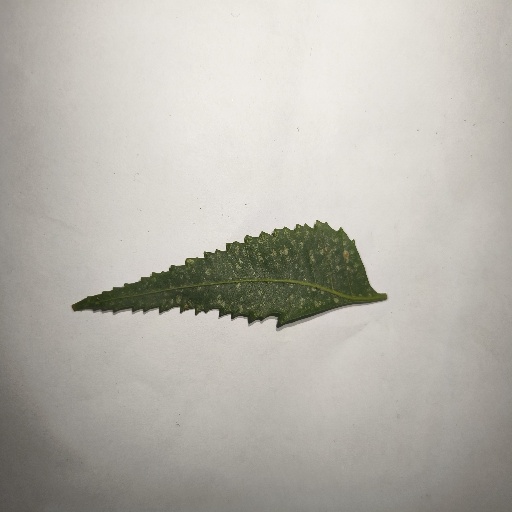
Species: Neem
Leaf condition: Powdery Mildew